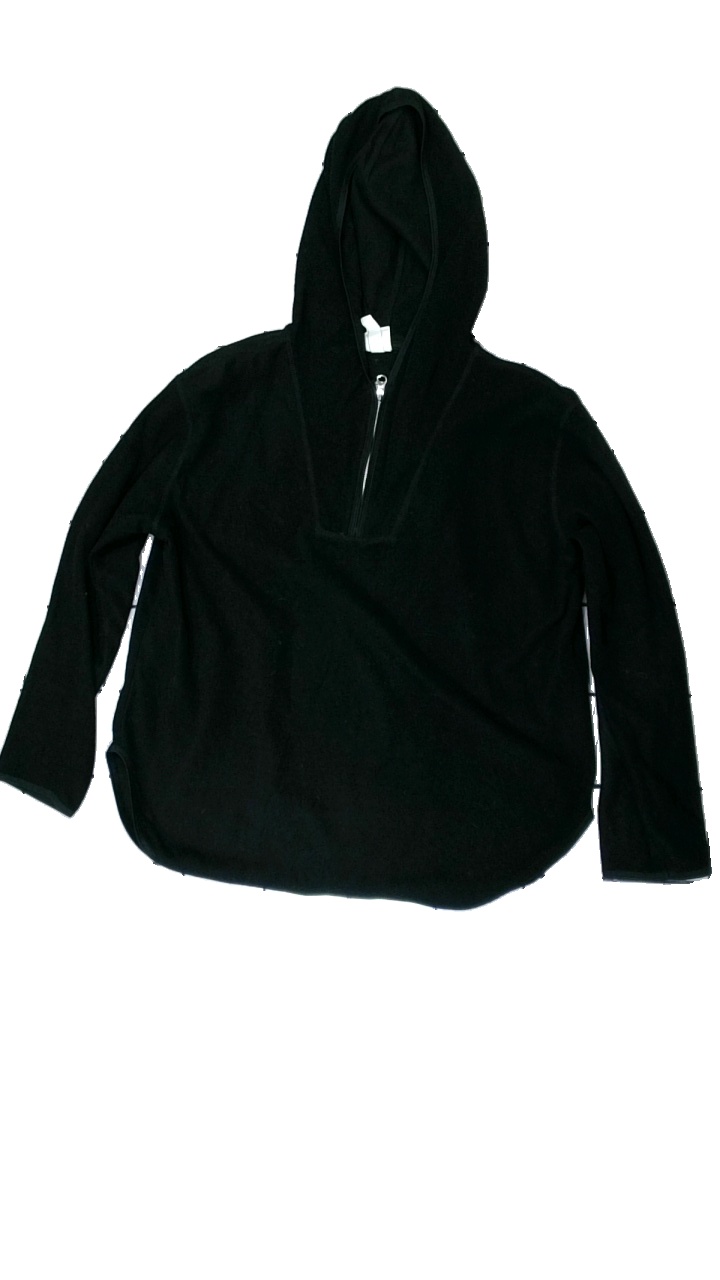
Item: Hoodie (Men)
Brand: H&m
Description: svarta fleece hoodie med dragkedja, lite hårig
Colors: Black
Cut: Regular
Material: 100% polyester
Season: Autumn
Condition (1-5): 4
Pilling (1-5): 5
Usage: Reuse
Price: <50